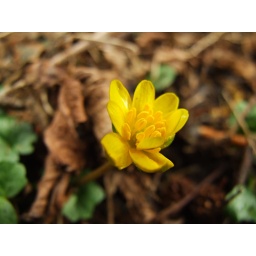
One, a little yellow flower in the sun.